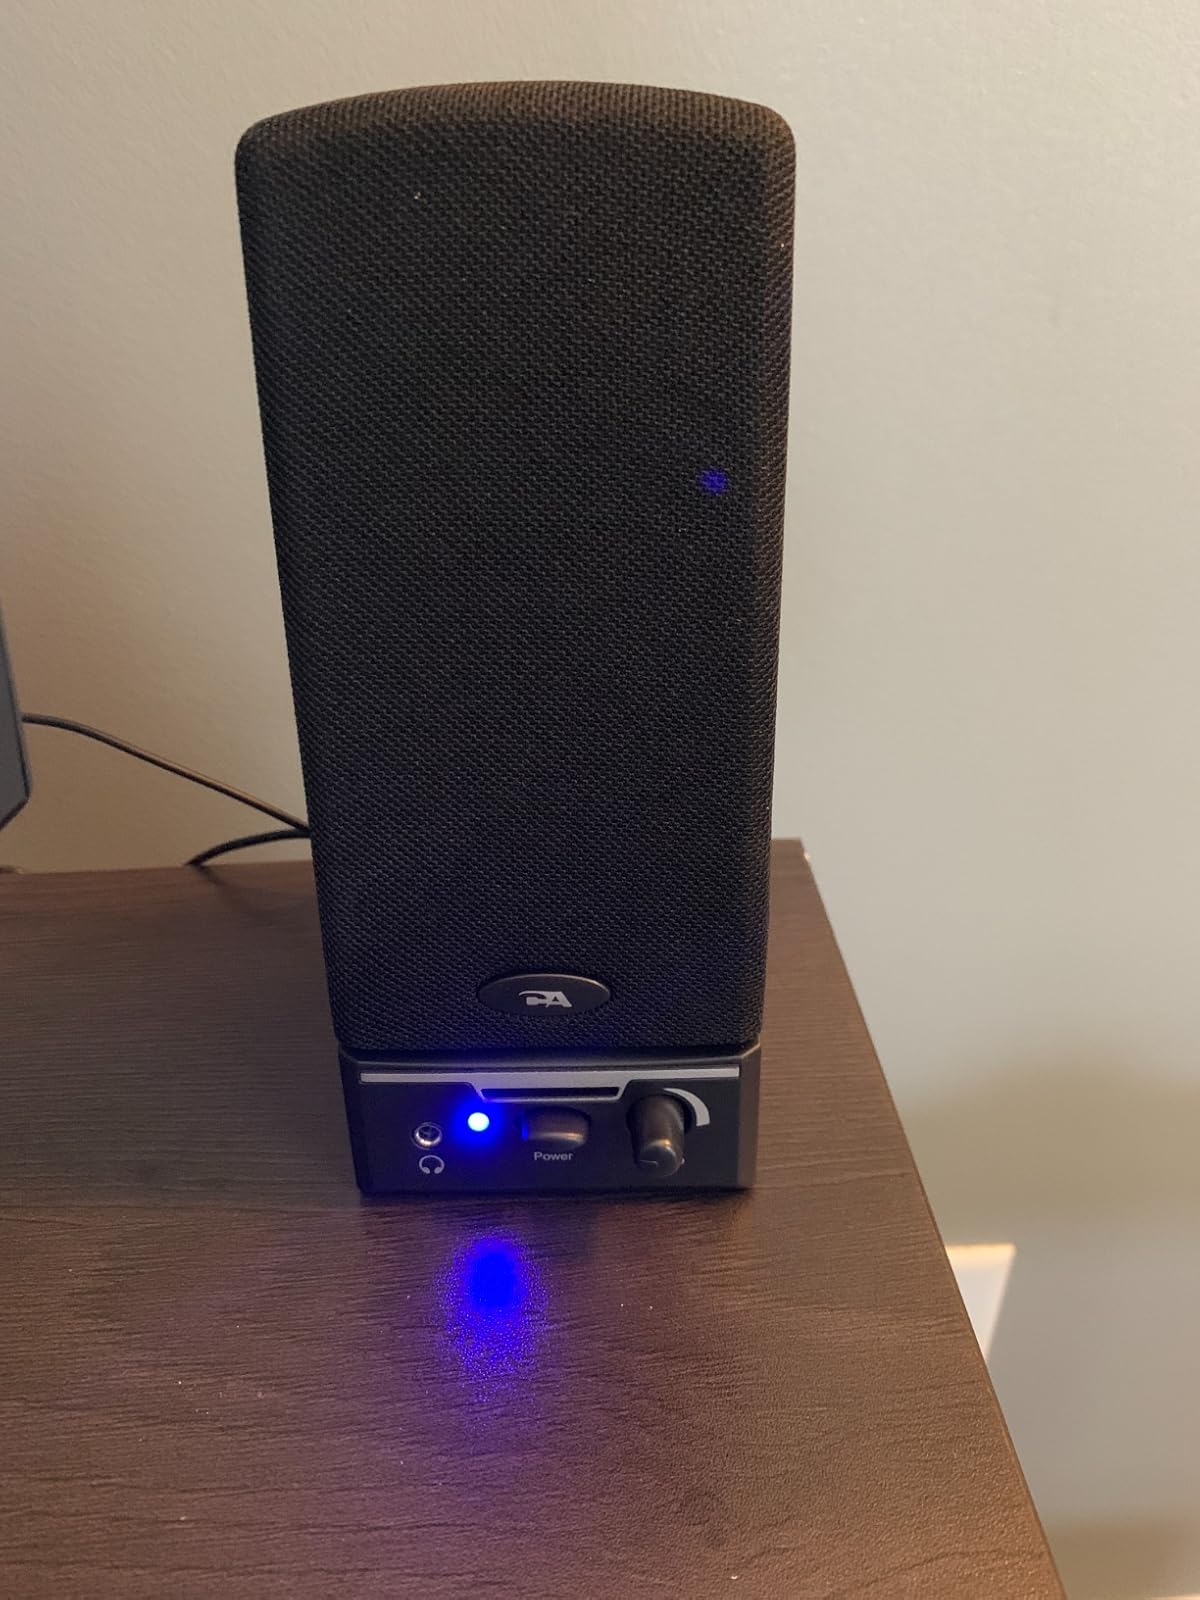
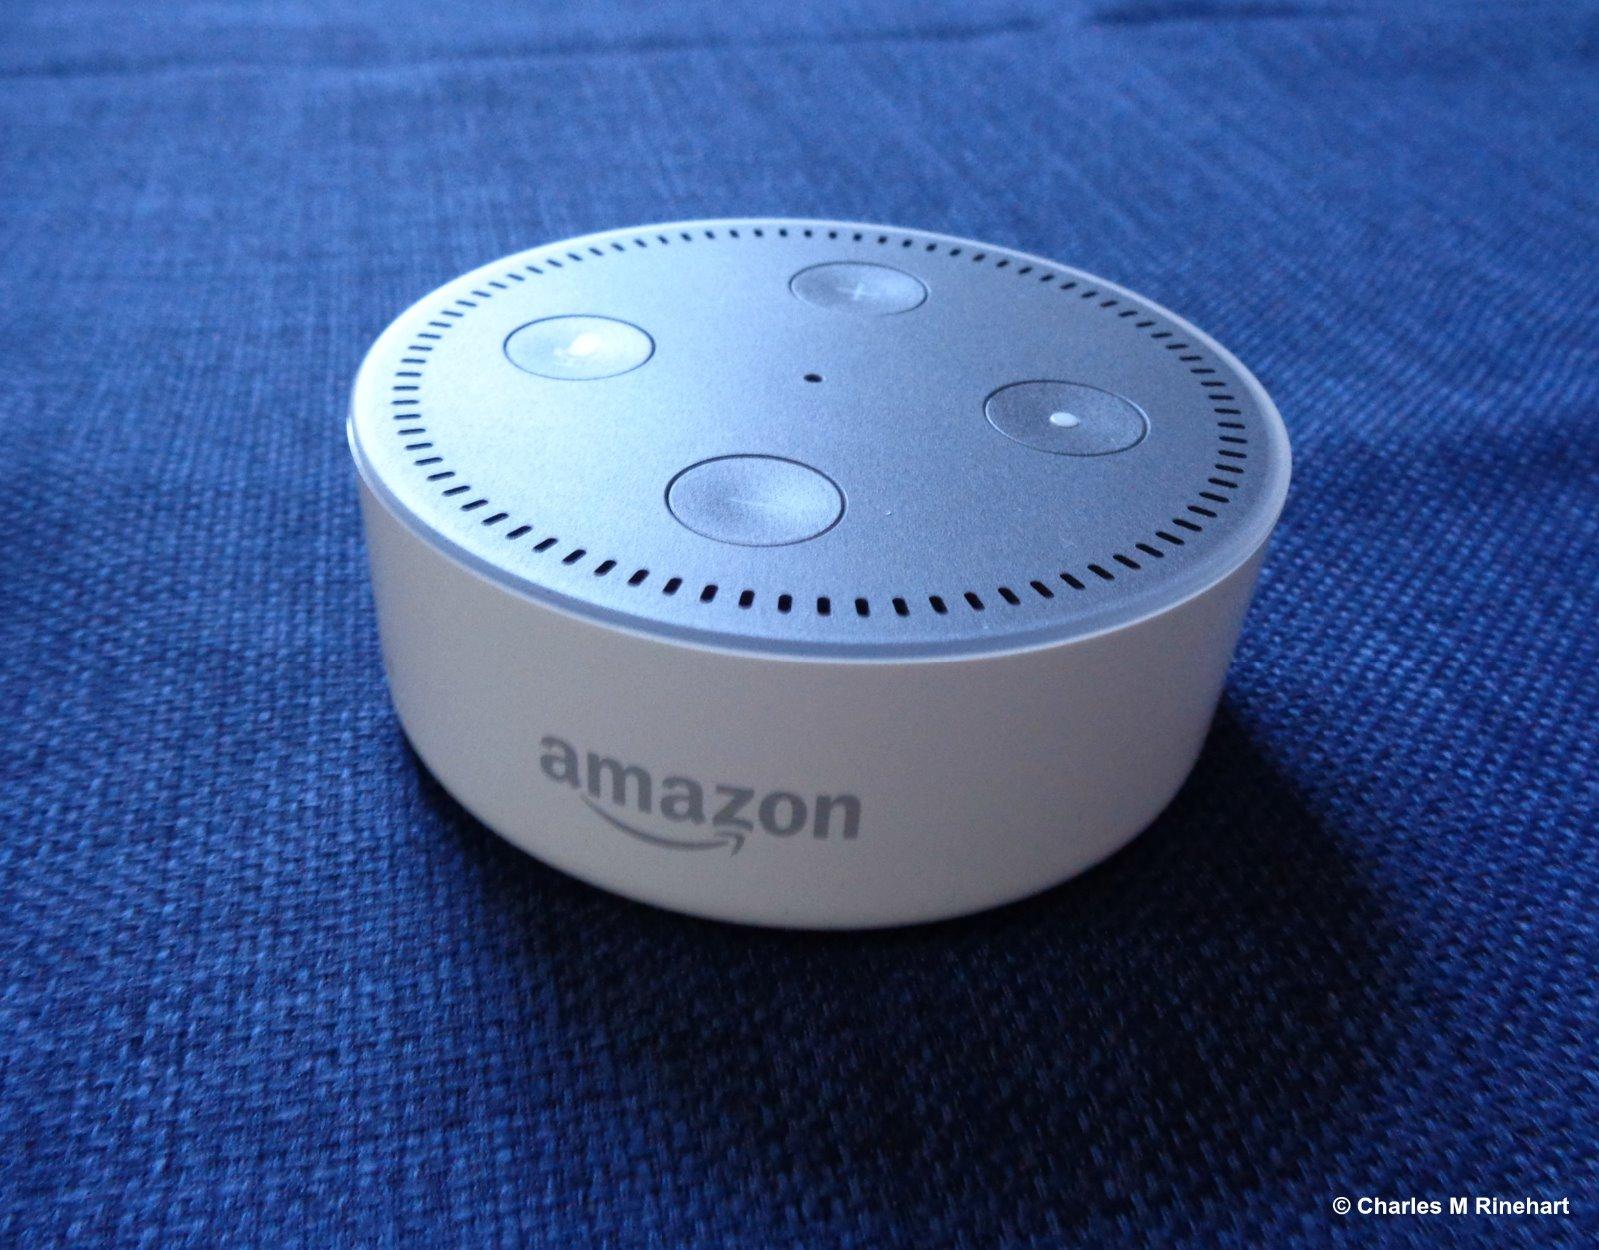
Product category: speaker
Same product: no